S. A. E. Nababan

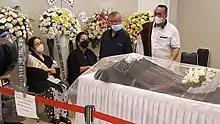
Soritua's family at the funeral home. At the far left is his wife, while one of his grandsons is at the far right.

Soritua was married to Alida Lientje Lumbantobing, a former lecturer at the Medan State Teachers' Institute, on 8 May 1964. The couple has two sons, Hotasi Diosdado (born 7 May 1965) and Sindartua Uli Tenang (born 1 November 1966), and a daughter named Ruth Bumbunan (born 18 February 1968).